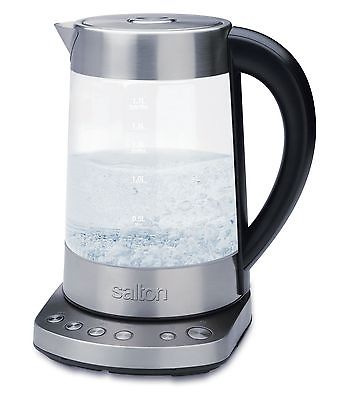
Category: kettle